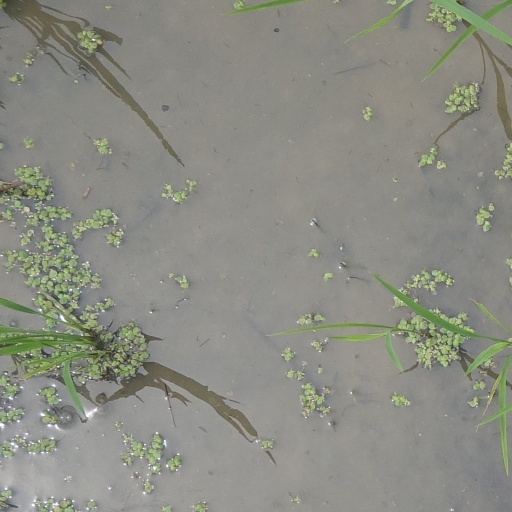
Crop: rice